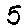
Label: 5